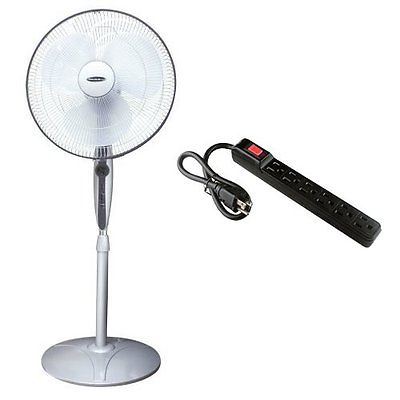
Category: fan